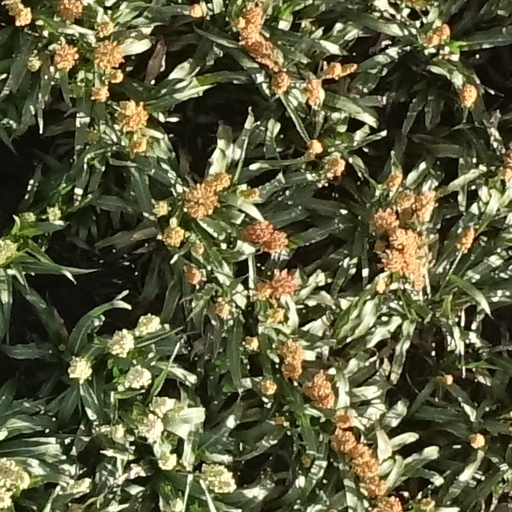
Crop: sorghum